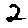
Label: 2